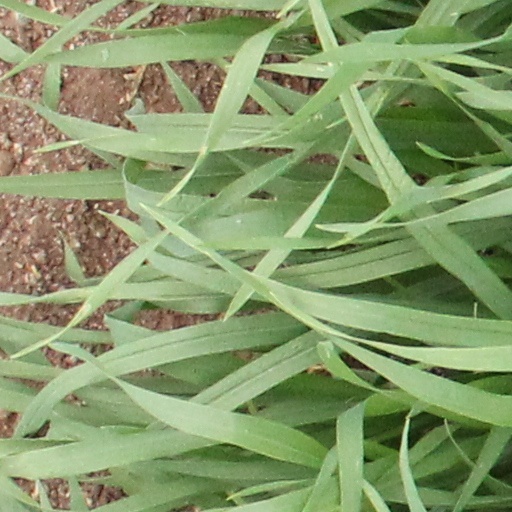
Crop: wheat